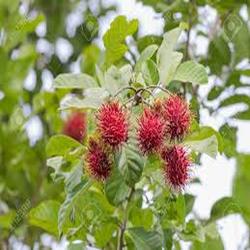
Label: Rambutan